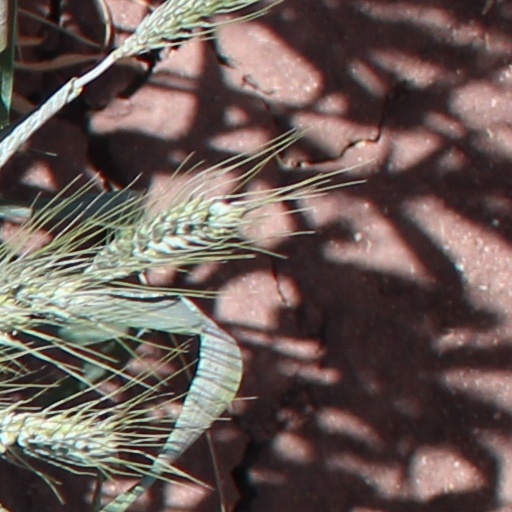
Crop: wheat